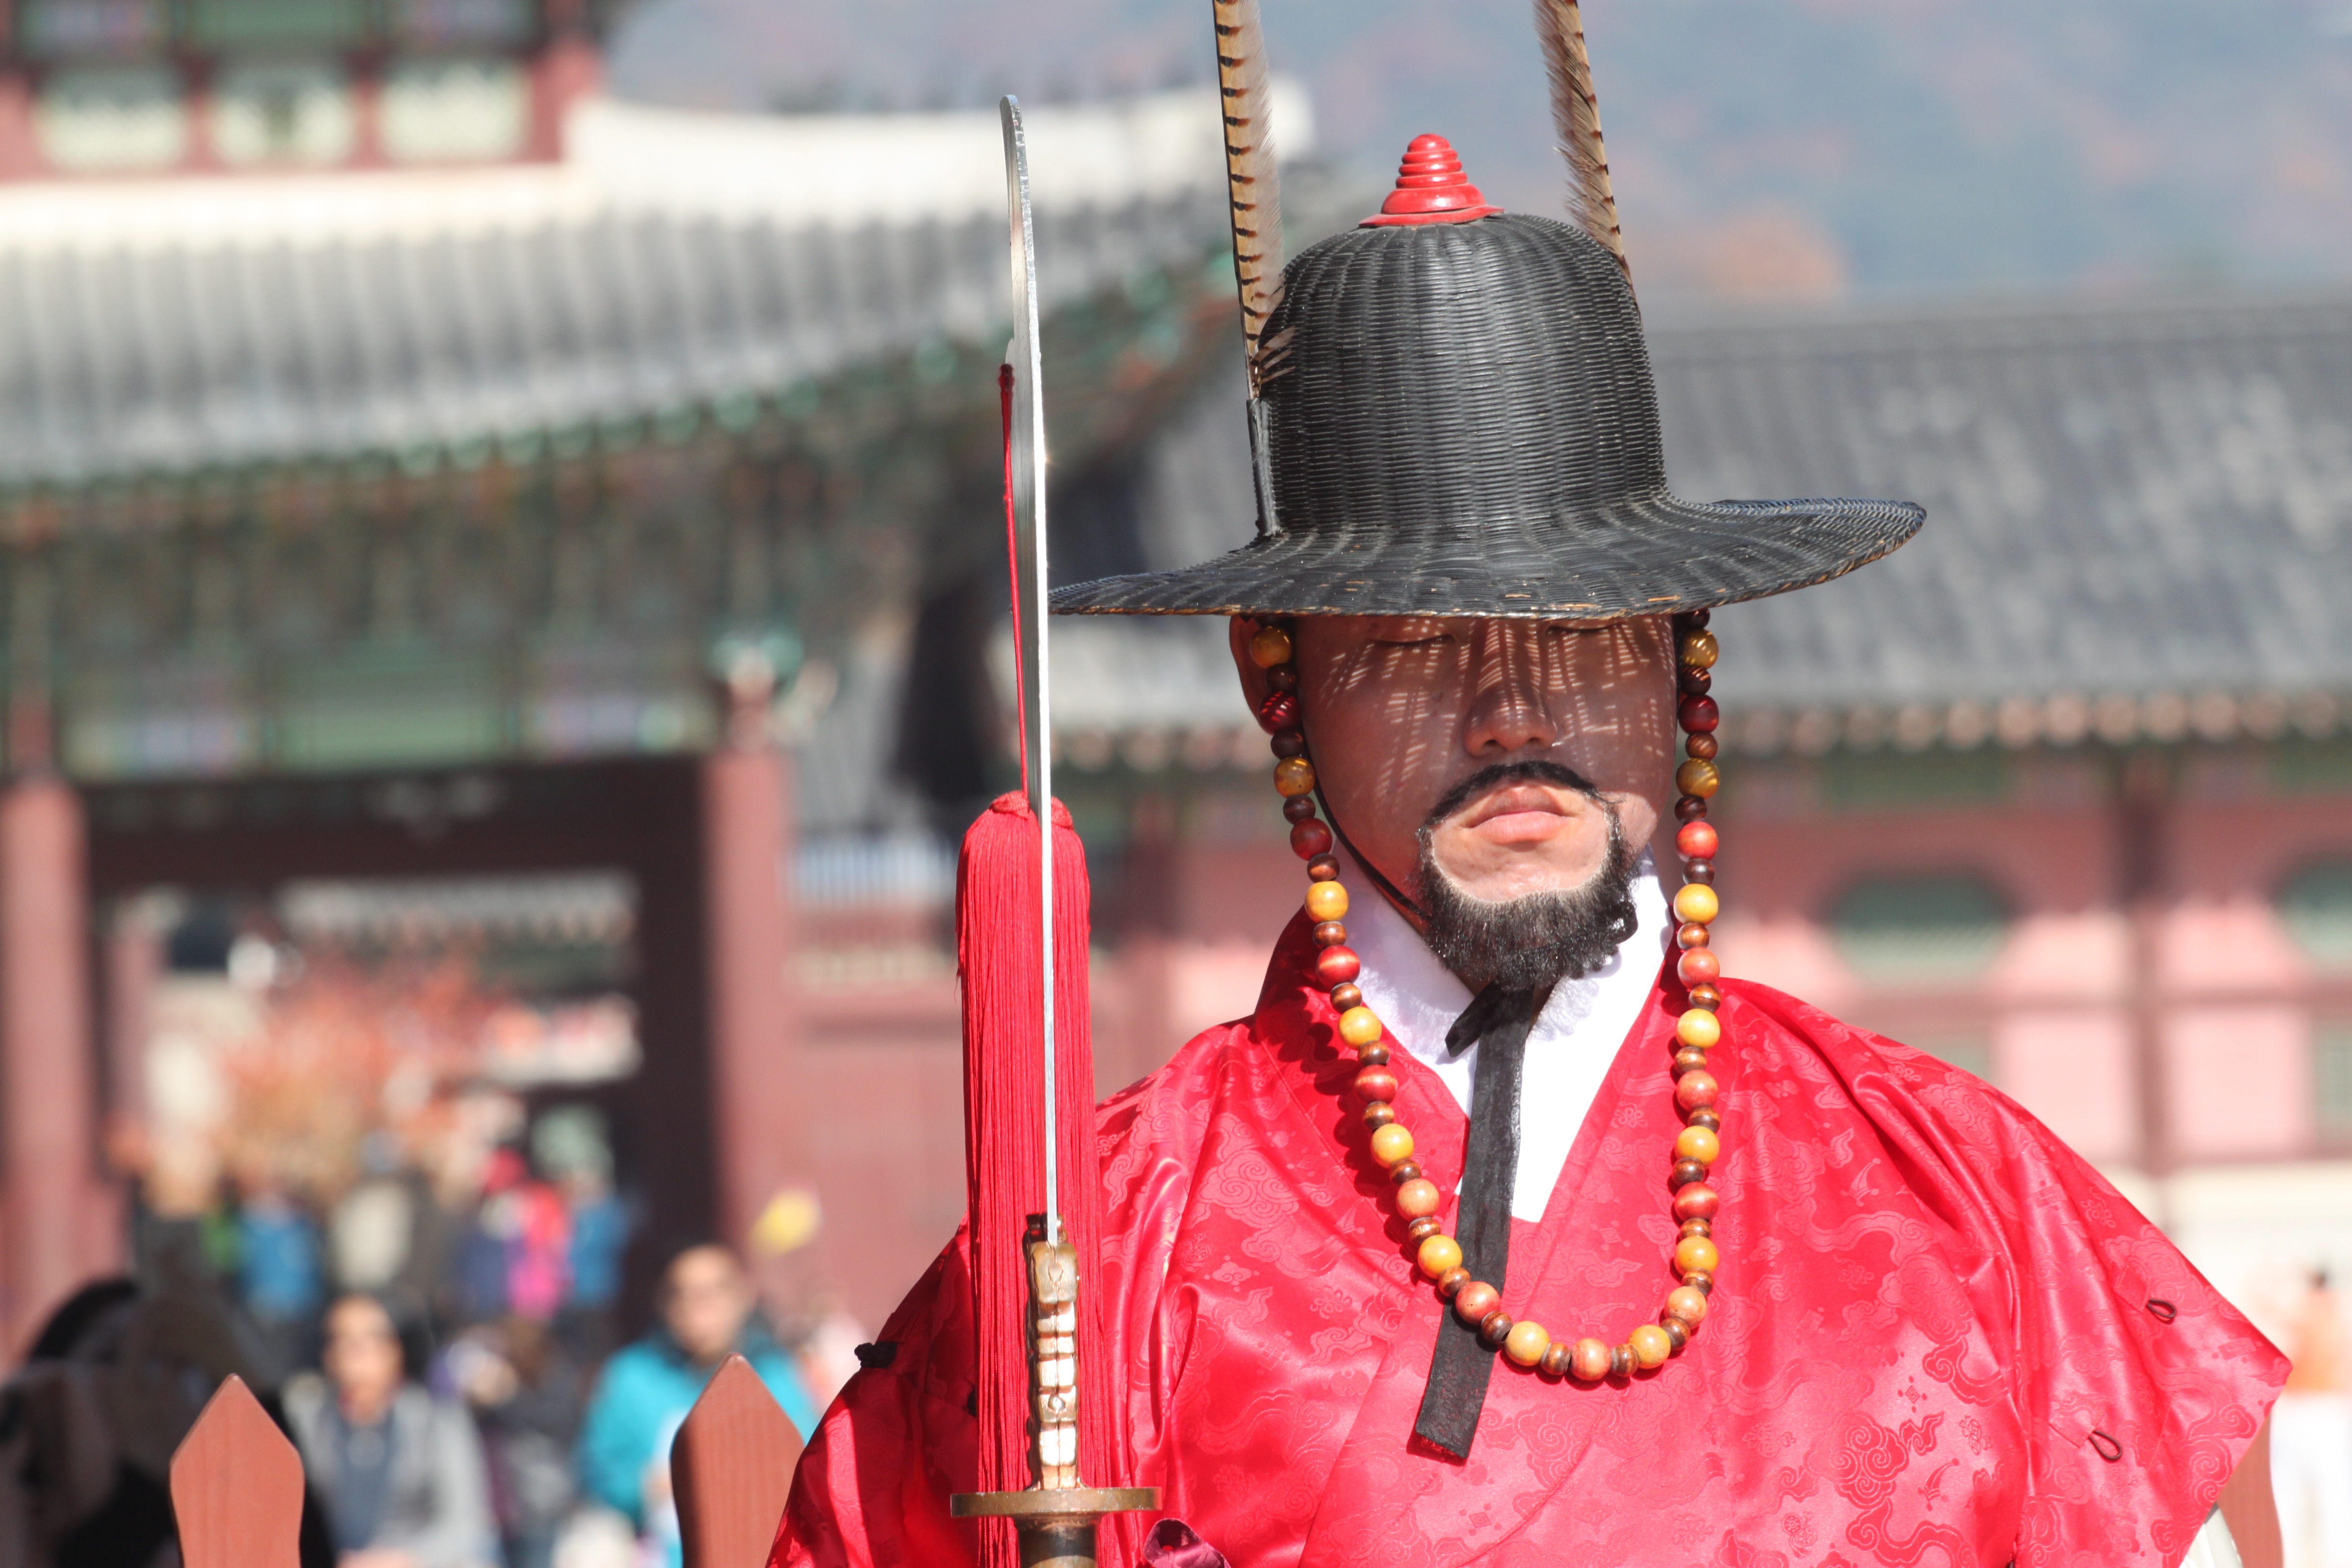
people, palace, travel, soldier, red, carnival, asia, ancient, festival, korea, temple, history, heritage, tradition, guard, traditional, seoul, gyeongbokgung